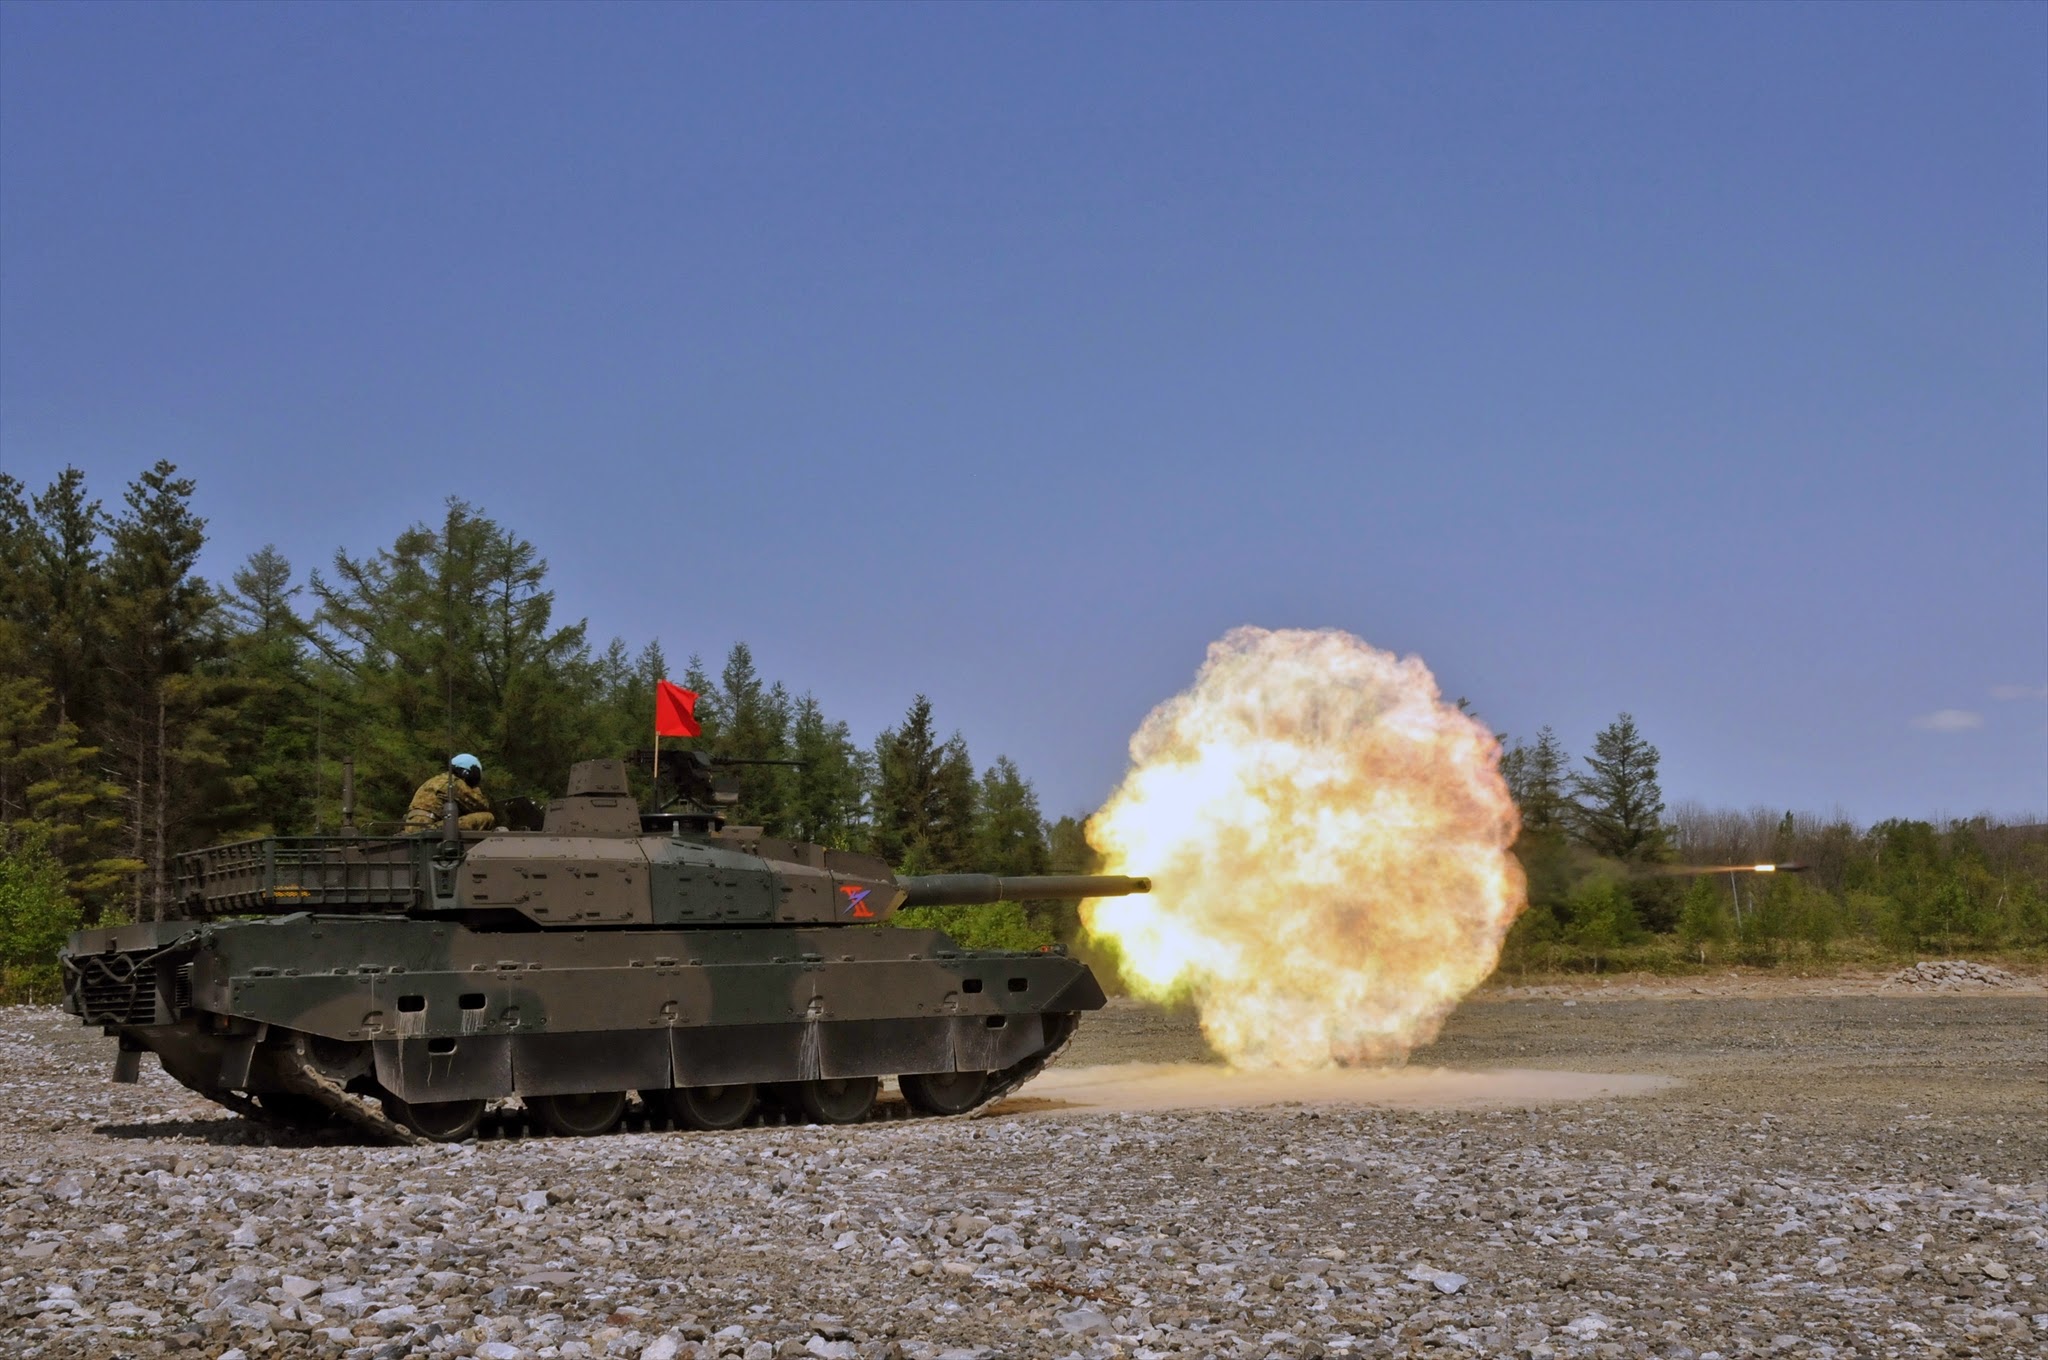
car, tank, combat vehicle, self propelled artillery, vehicle, mode of transport, military vehicle, military, churchill tank, army